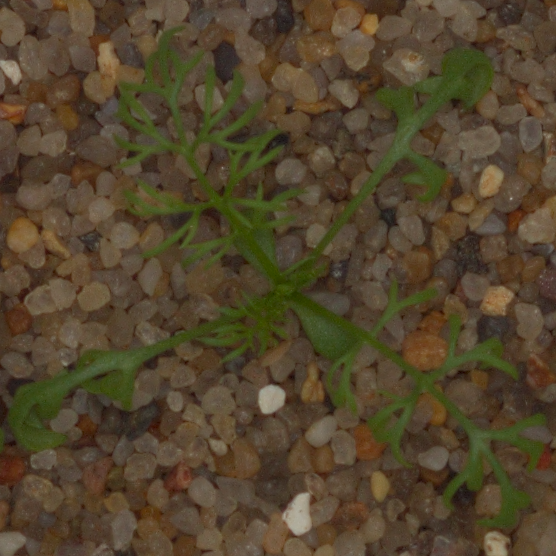
Label: scentless_mayweed